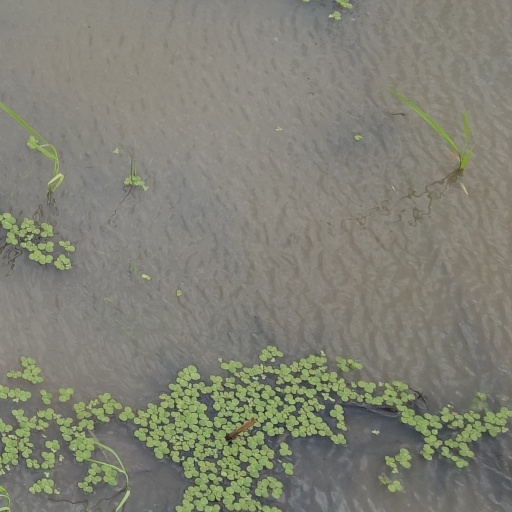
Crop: rice